Passiflora incarnata

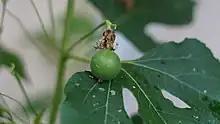
Immature fruit

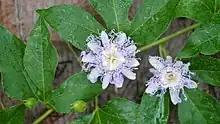
Maypop with slight pest damage

Passionflower is included in pharmacopeias, such as the European and British Pharmacopoeias in which the dried aerial parts of the plant are mentioned. In North America and South America, tea made from the roots is used as a tonic. The U.S. Food and Drug Administration withdrew approval of its marketing because manufacturers did not submit any evidence regarding its safety and effectiveness.